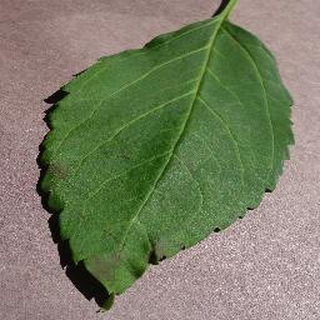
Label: healthy_cherry